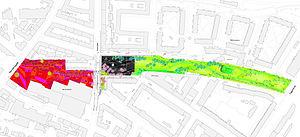
Superkilen est une place et un parc urbain linéaire ouvert en 2012 situé à Copenhague dans le quartier de Nørrebro. Il est créé par Superflex, Bjarke Ingels Group et Topotek1.